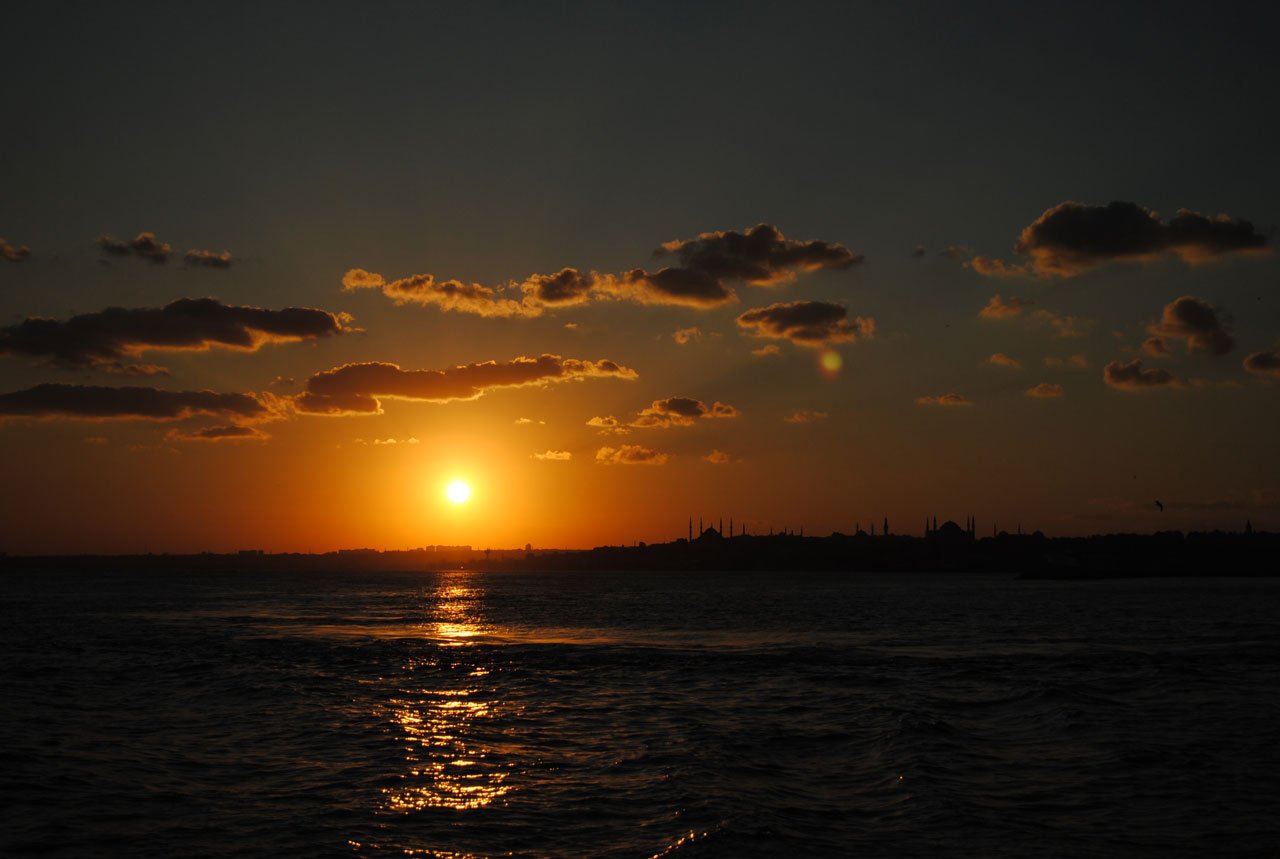
beach, sea, coast, ocean, horizon, silhouette, cloud, sky, sun, sunrise, sunset, sunlight, morning, wave, dawn, summer, seaside, dusk, evening, reflection, bay, peninsula, istanbul, mosque, afterglow